Barela–Bledsoe House

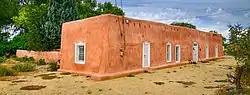
The house in 2012

The Barela–Bledsoe House is a historic house in the North Valley of Albuquerque, New Mexico. It was built around 1870 by Juan Estevan Barela (1842–1886), a prosperous farmer and merchant. At the time of his death, he owned over of land and 13,000 sheep. The house was inherited by his widow Abundia García de Barela (c. 1849–1943), who owned the property until her death. In the twentieth century, it was the residence of Robert Dietz III (c. 1915–1991), whose previous home is also a listed historic property. The Barela–Bledsoe House was listed on the New Mexico State Register of Cultural Properties in 1976 and the National Register of Historic Places in 1979.